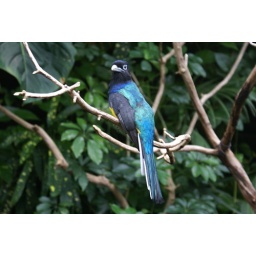
blue bird in the rainforest